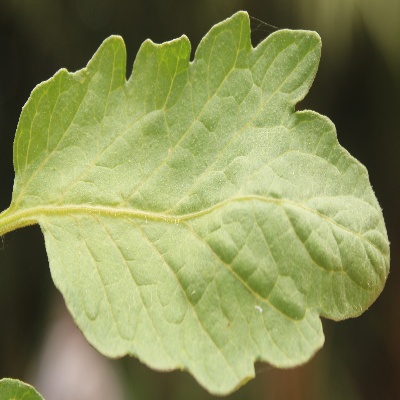
Crop: Tomato
Condition: healthy